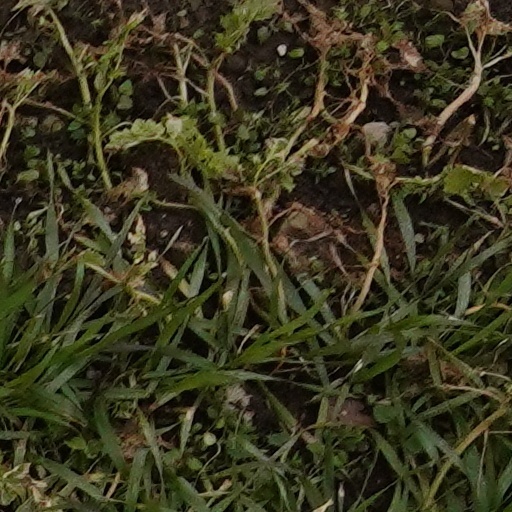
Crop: wheat